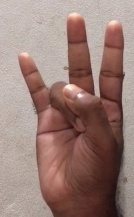
ASL sign: 7